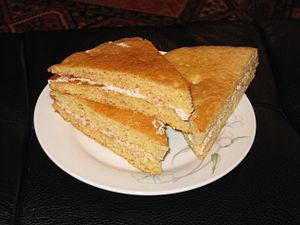
Le lefse est un pain traditionnel norvégien composé de pommes de terre, lait ou crème fraîche, et farine, le tout cuit sur plaque chauffante.